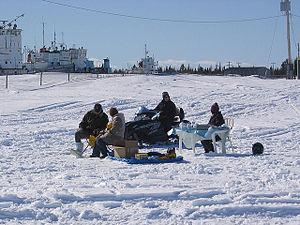
La région du Slave Sud est l'une des cinq régions administratives des Territoires du Nord-Ouest au Canada. Elle comprend sept communautés et a ses bureaux régionaux à Fort Smith et à Hay River. À l'exception d'Enterprise et de Hay River, les communautés de la région sont composées de Premières Nations de manière prédominante.